2018 United States state legislative elections

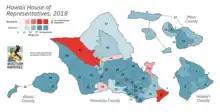
2018 Hawaii House of Representatives elections

Half of the seats of the Hawaii Senate and all of the seats of the Hawaii House of Representatives were up for election in 2018. Democrats retained control of both chambers.